List of tramroads in South Wales

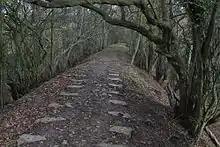
Grosmont Railway embankment at Werngifford, Monmouthshire (SO333212)

Numerous horse-drawn tramroads were constructed in South Wales during the Industrial Revolution, chiefly between the years 1790 and 1830 and connected with the iron and coal-mining industries.